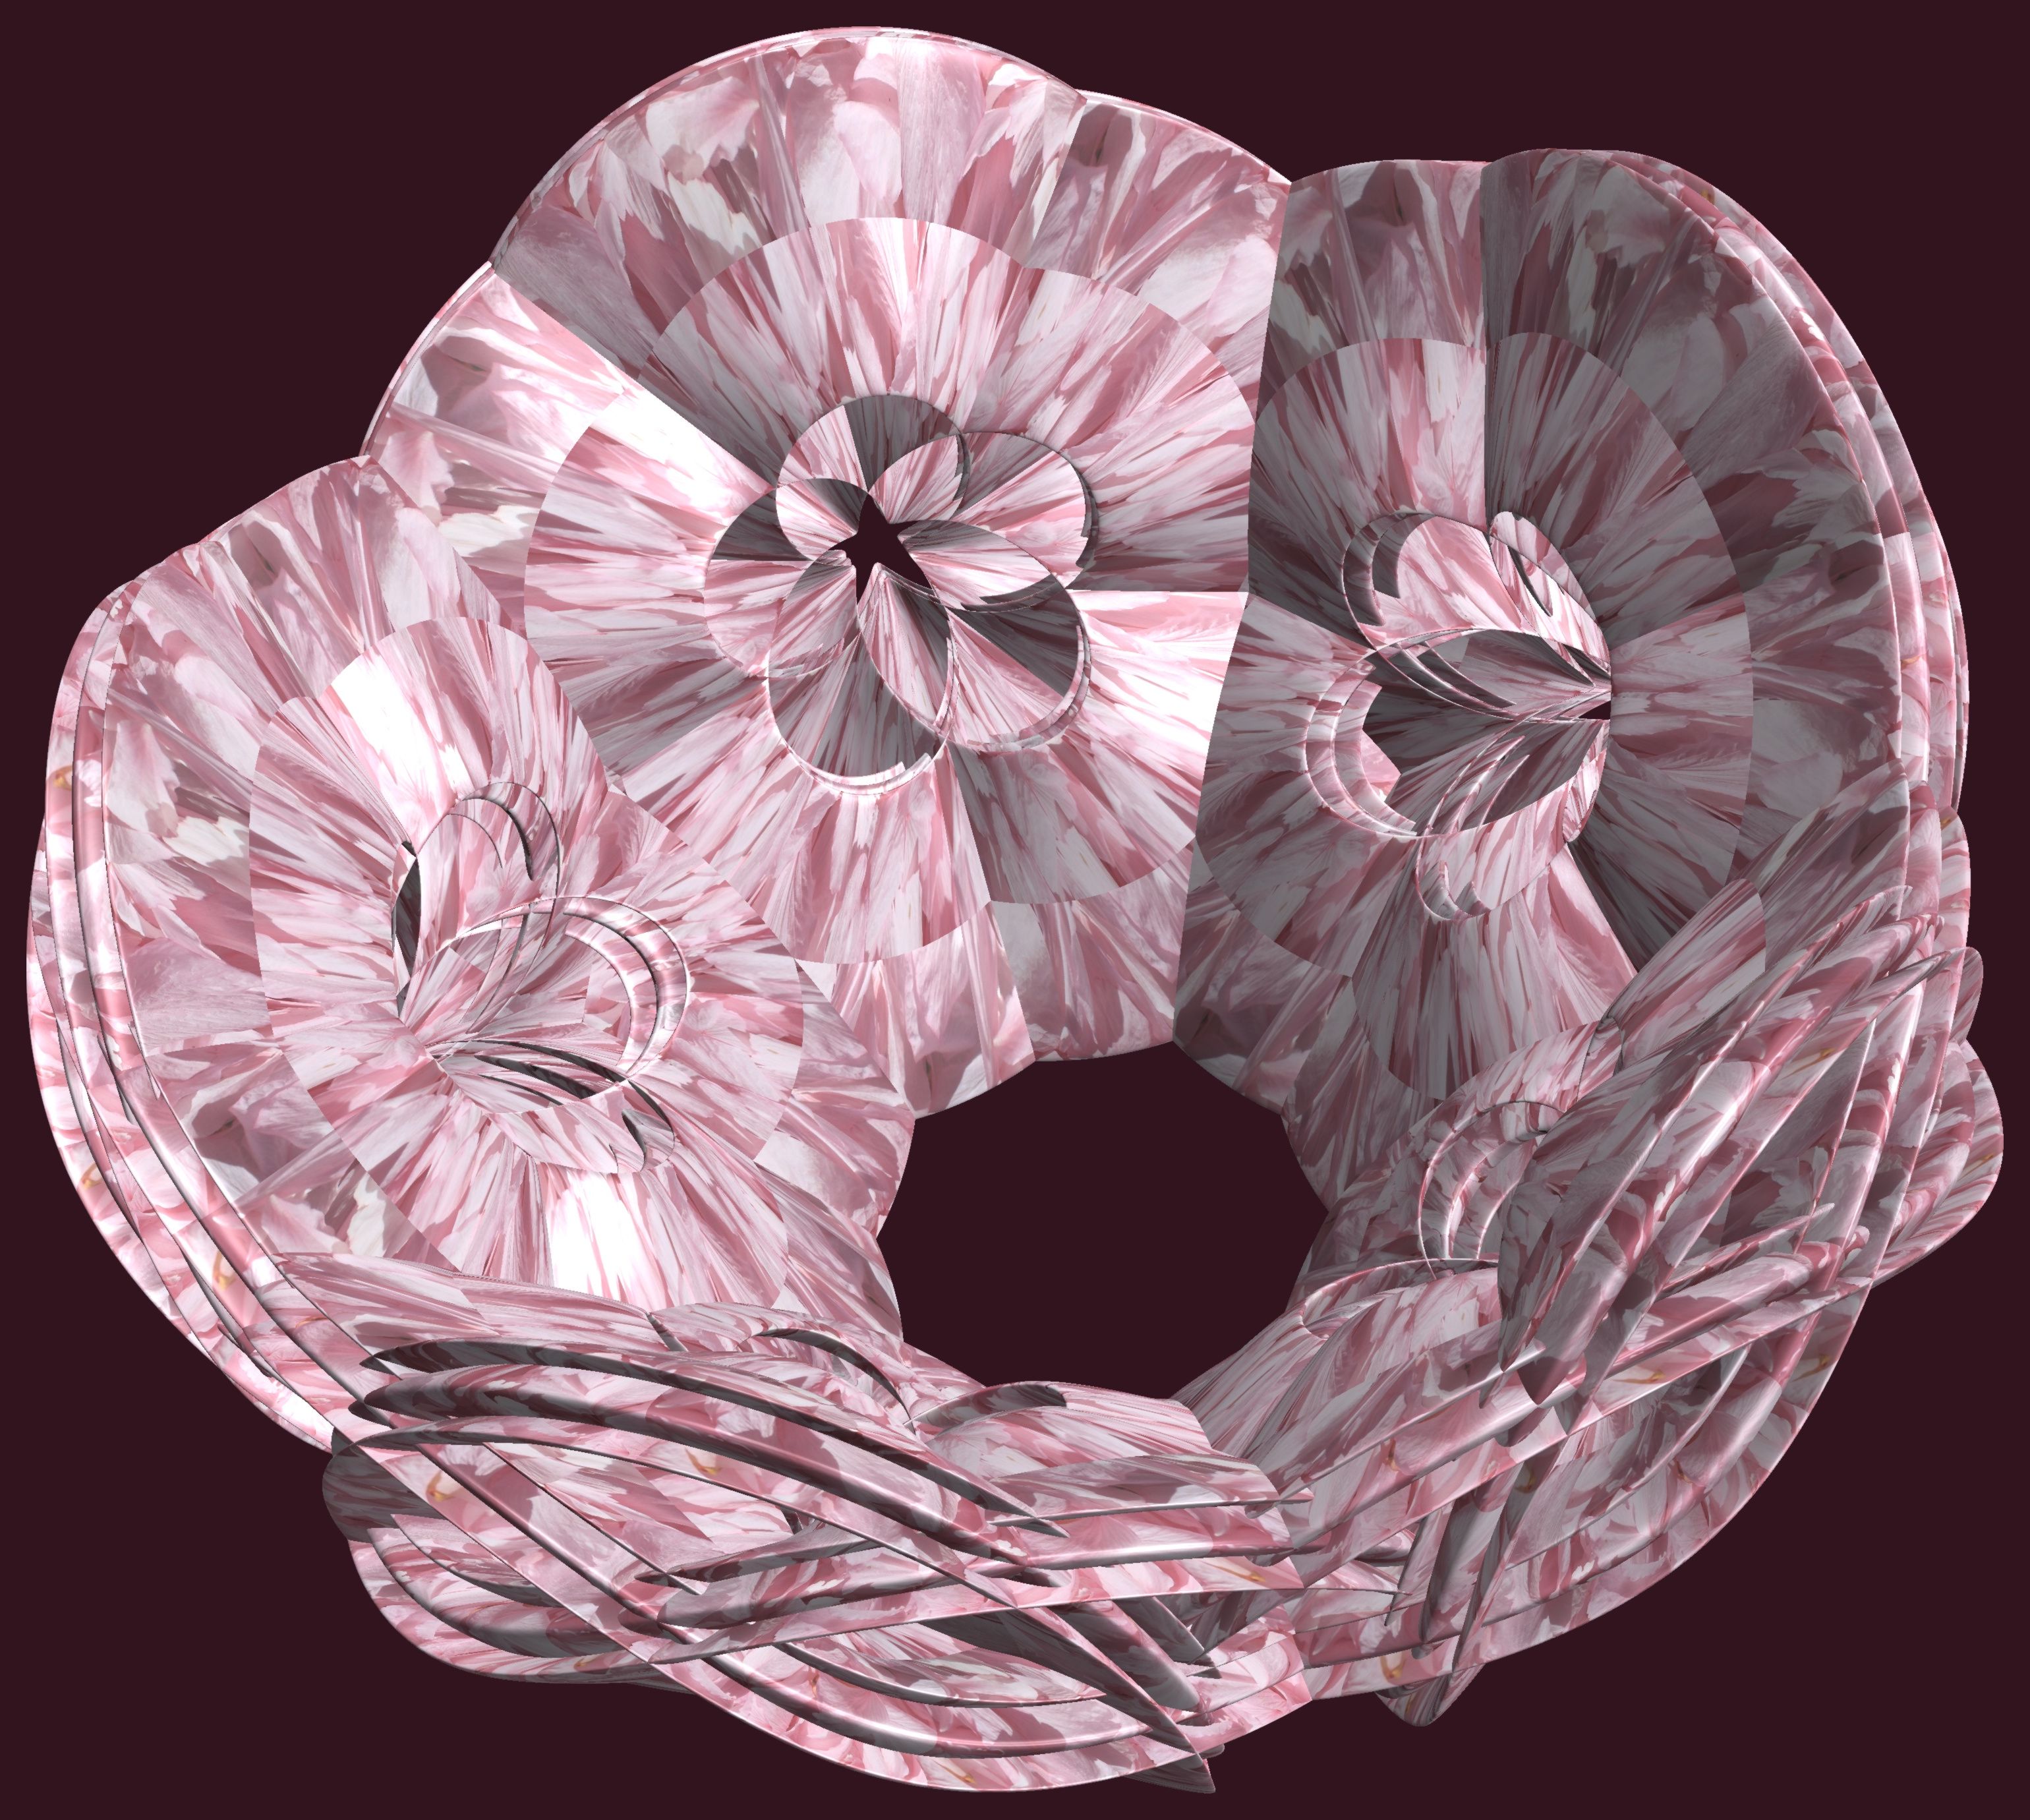
structure, texture, flower, petal, heart, pattern, pink, figure, design, symmetry, 3d, graphic, torus, mathematica, cg, parametricplot3d, code, program, algorithm, abstruct, mapping, lissajous, dishware